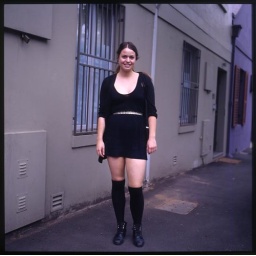
girl in street